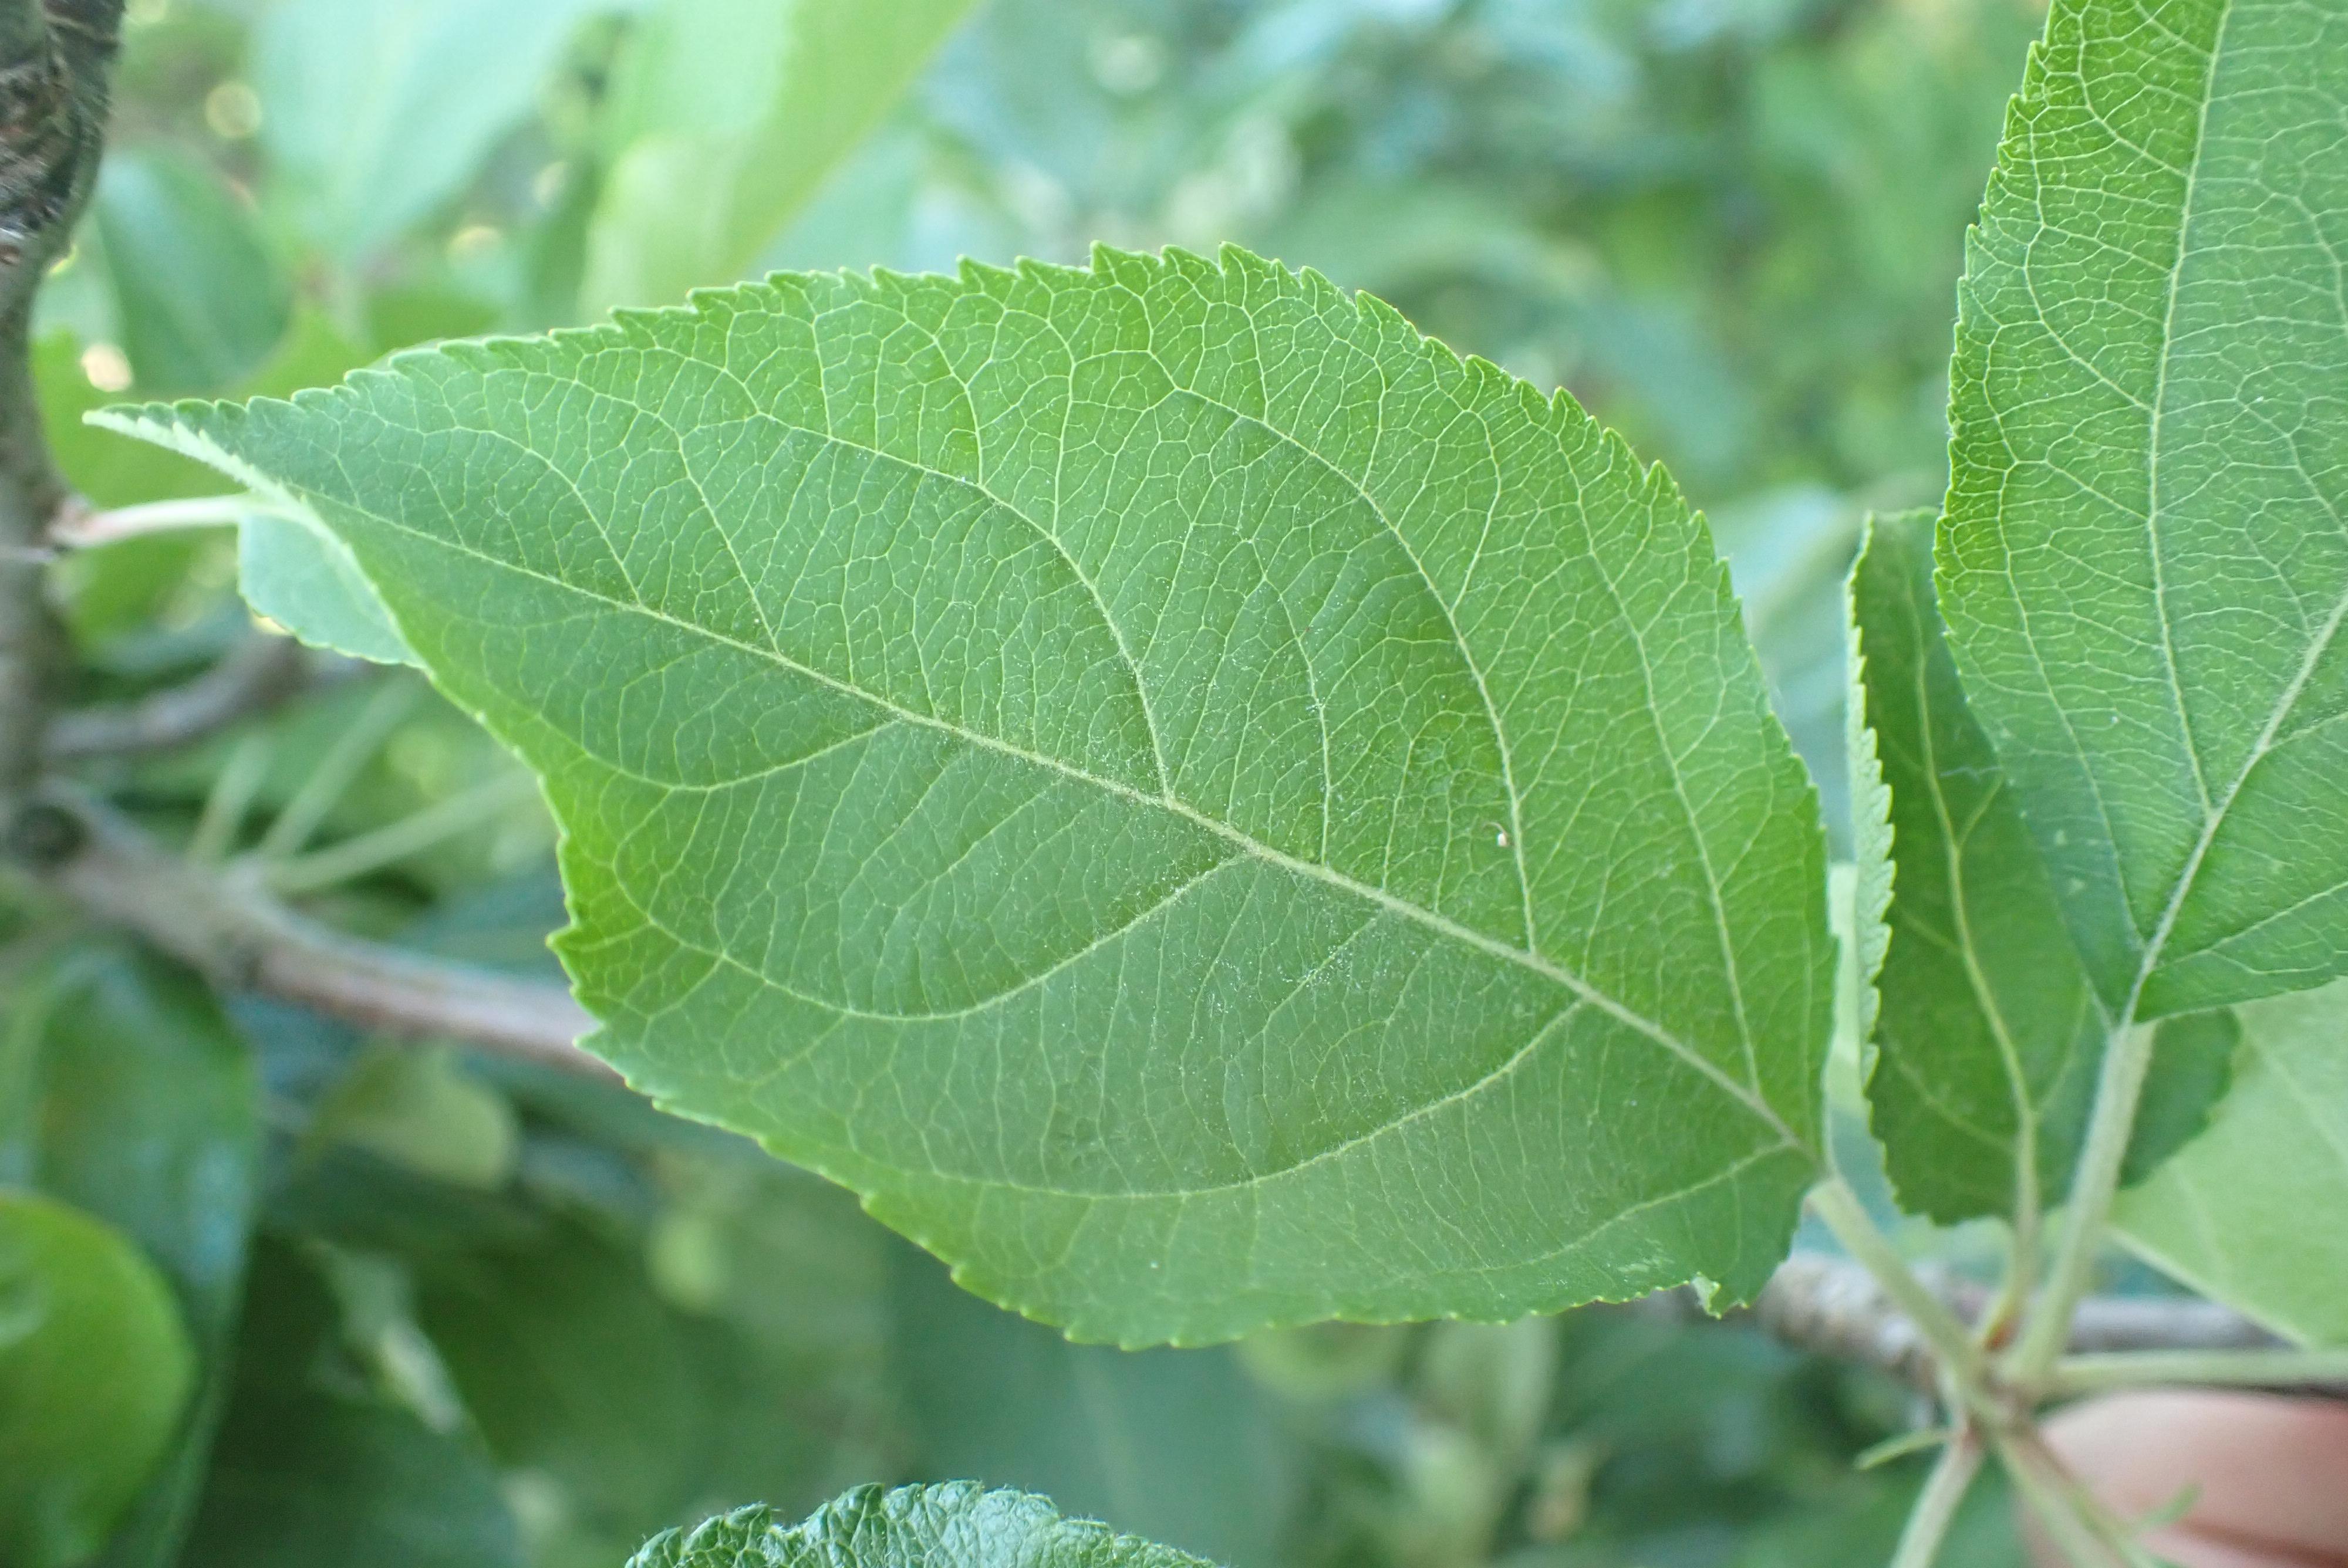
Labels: healthy